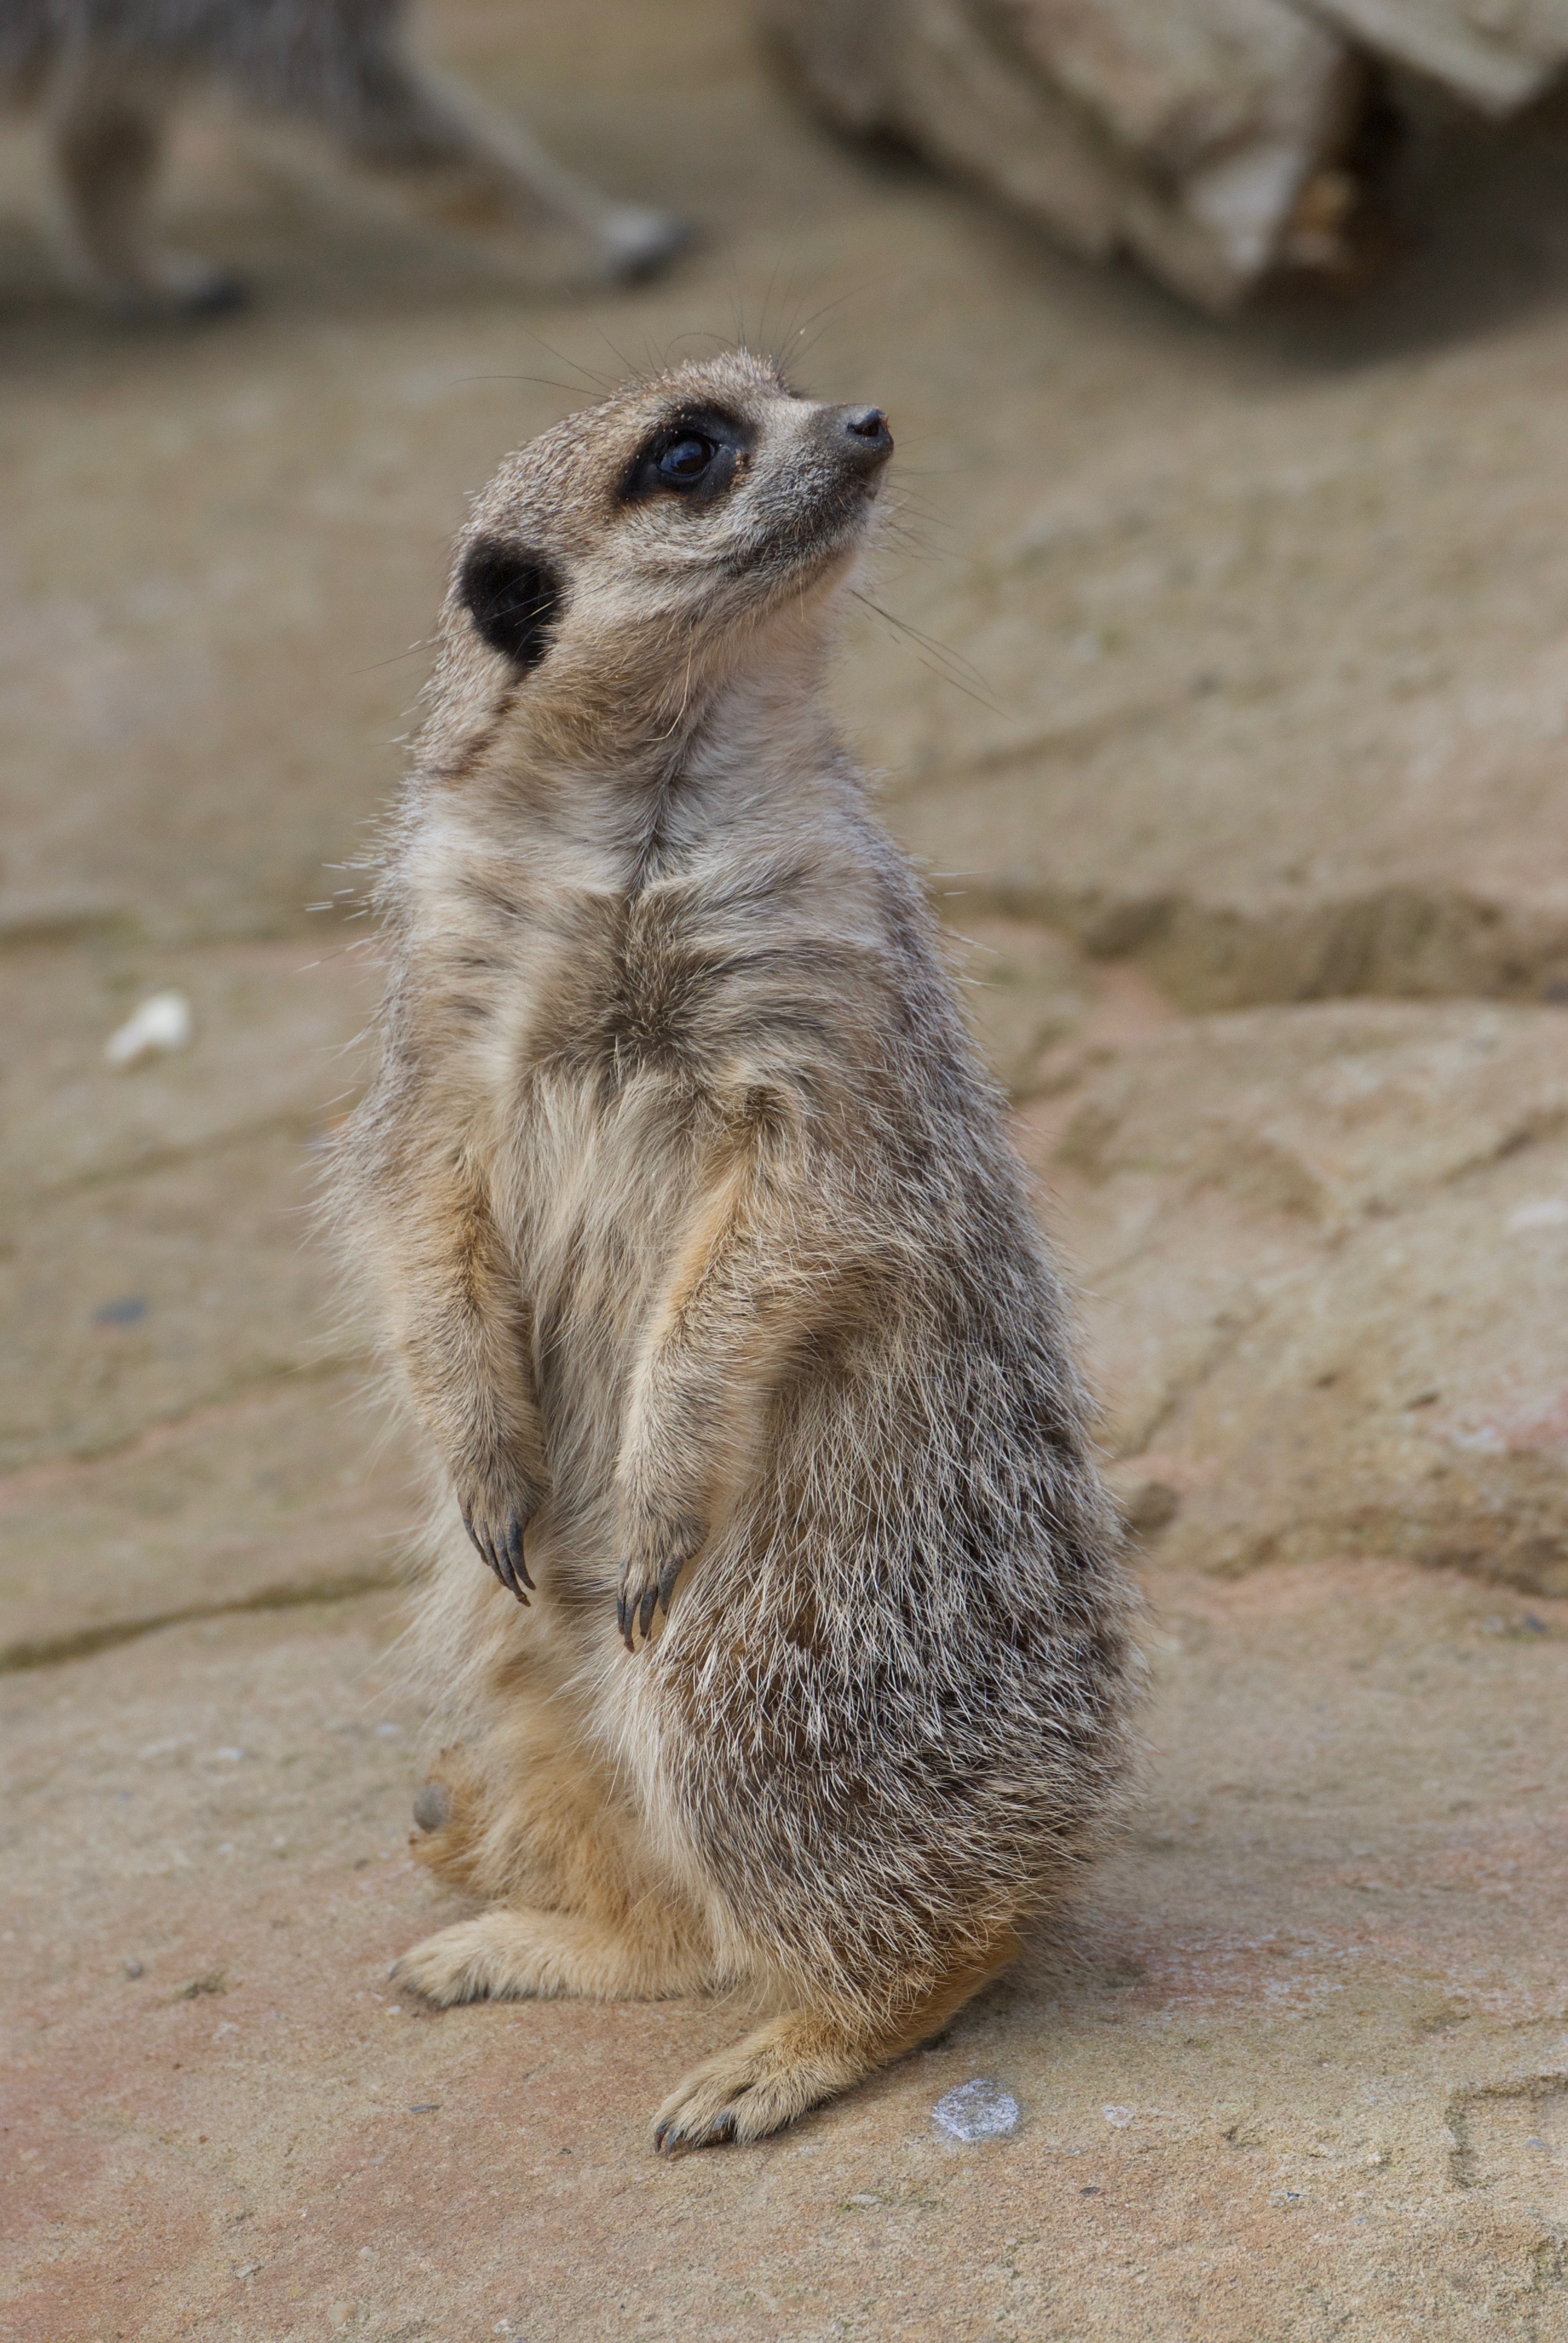
nature, desert, animal, cute, wildlife, wild, standing, zoo, small, park, mammal, squirrel, fauna, whiskers, look, vertebrate, meerkat, mongoose, attention, marmot, prairie dog